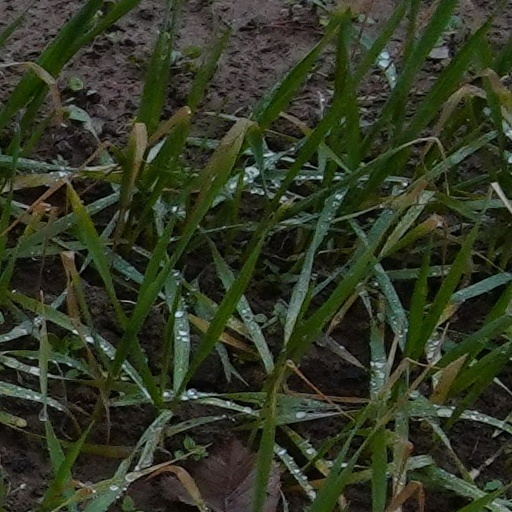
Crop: wheat